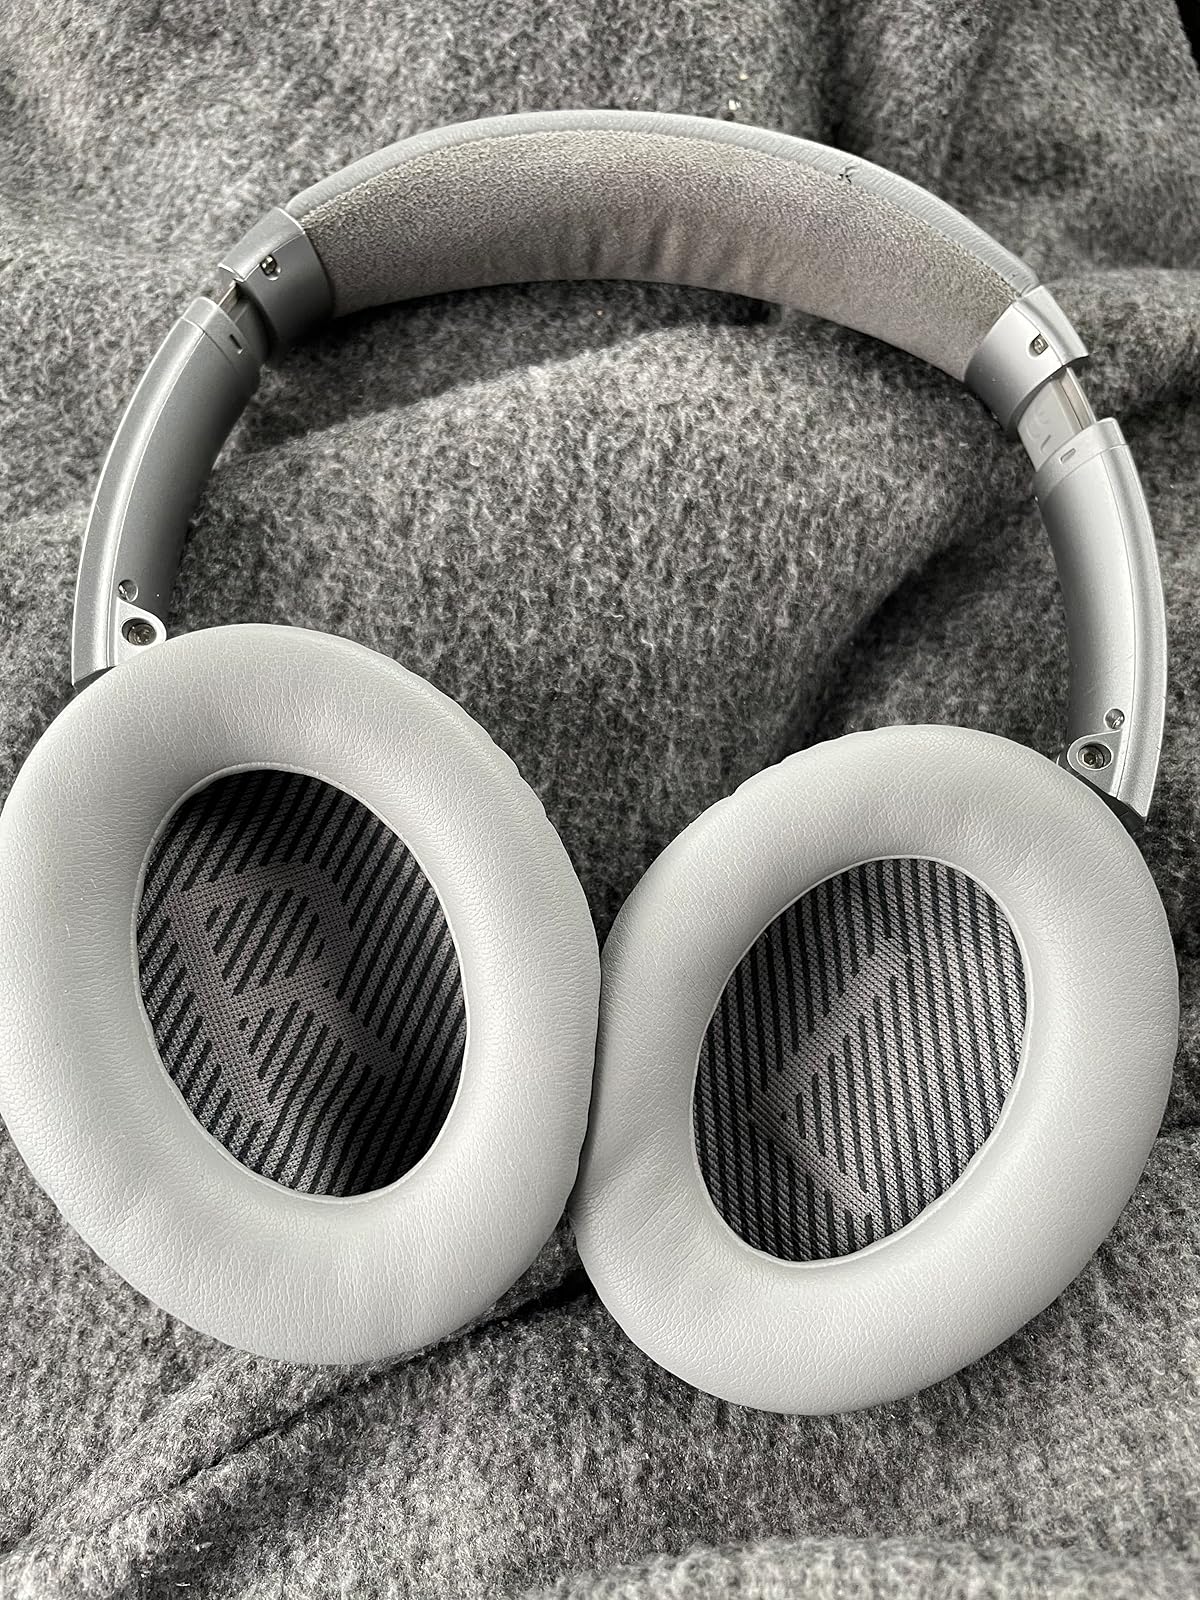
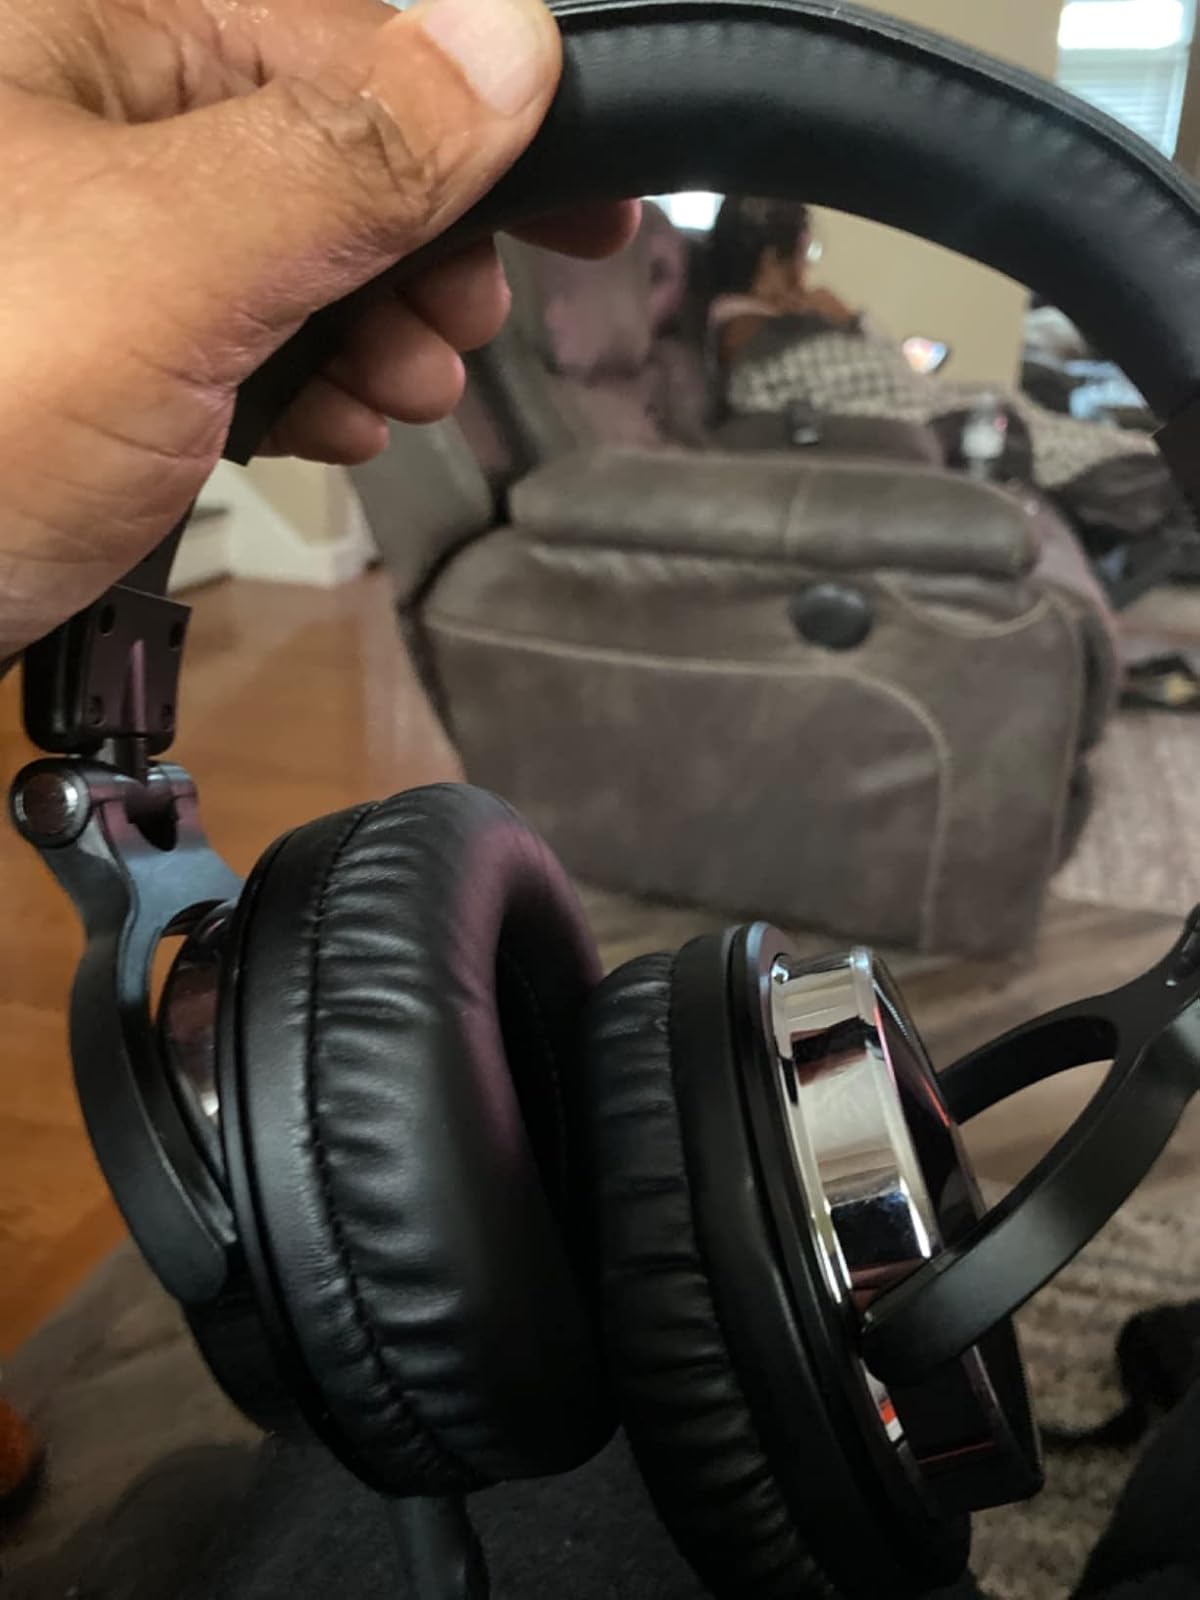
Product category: headphones
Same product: no